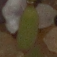
Label: fat_hen